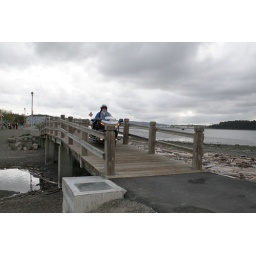
This guy probably volunteered to be the escort so he could drive his bike over the bridge